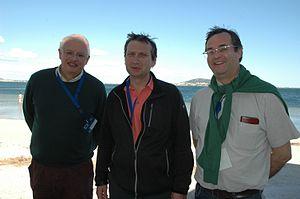
Jean-Jacques Meynard, Daniel Gascard, Jean-Luc Ciulkiewicz, anciens et actuel secrétaires généraux du SNE au congrès de Mèze de mai 2014
Le syndicat national de l'environnement, en abrégé SNE, est un syndicat français membre de la FSU syndiquant les personnels du ministère de la Transition écologique et solidaire, des établissements sous tutelle et de manière plus générale des structures actives dans le domaine de l'environnement.